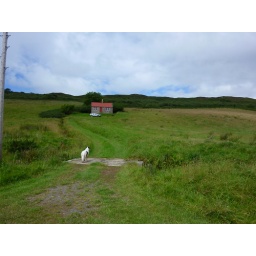
Our wee house up the wee hill by the wee stream